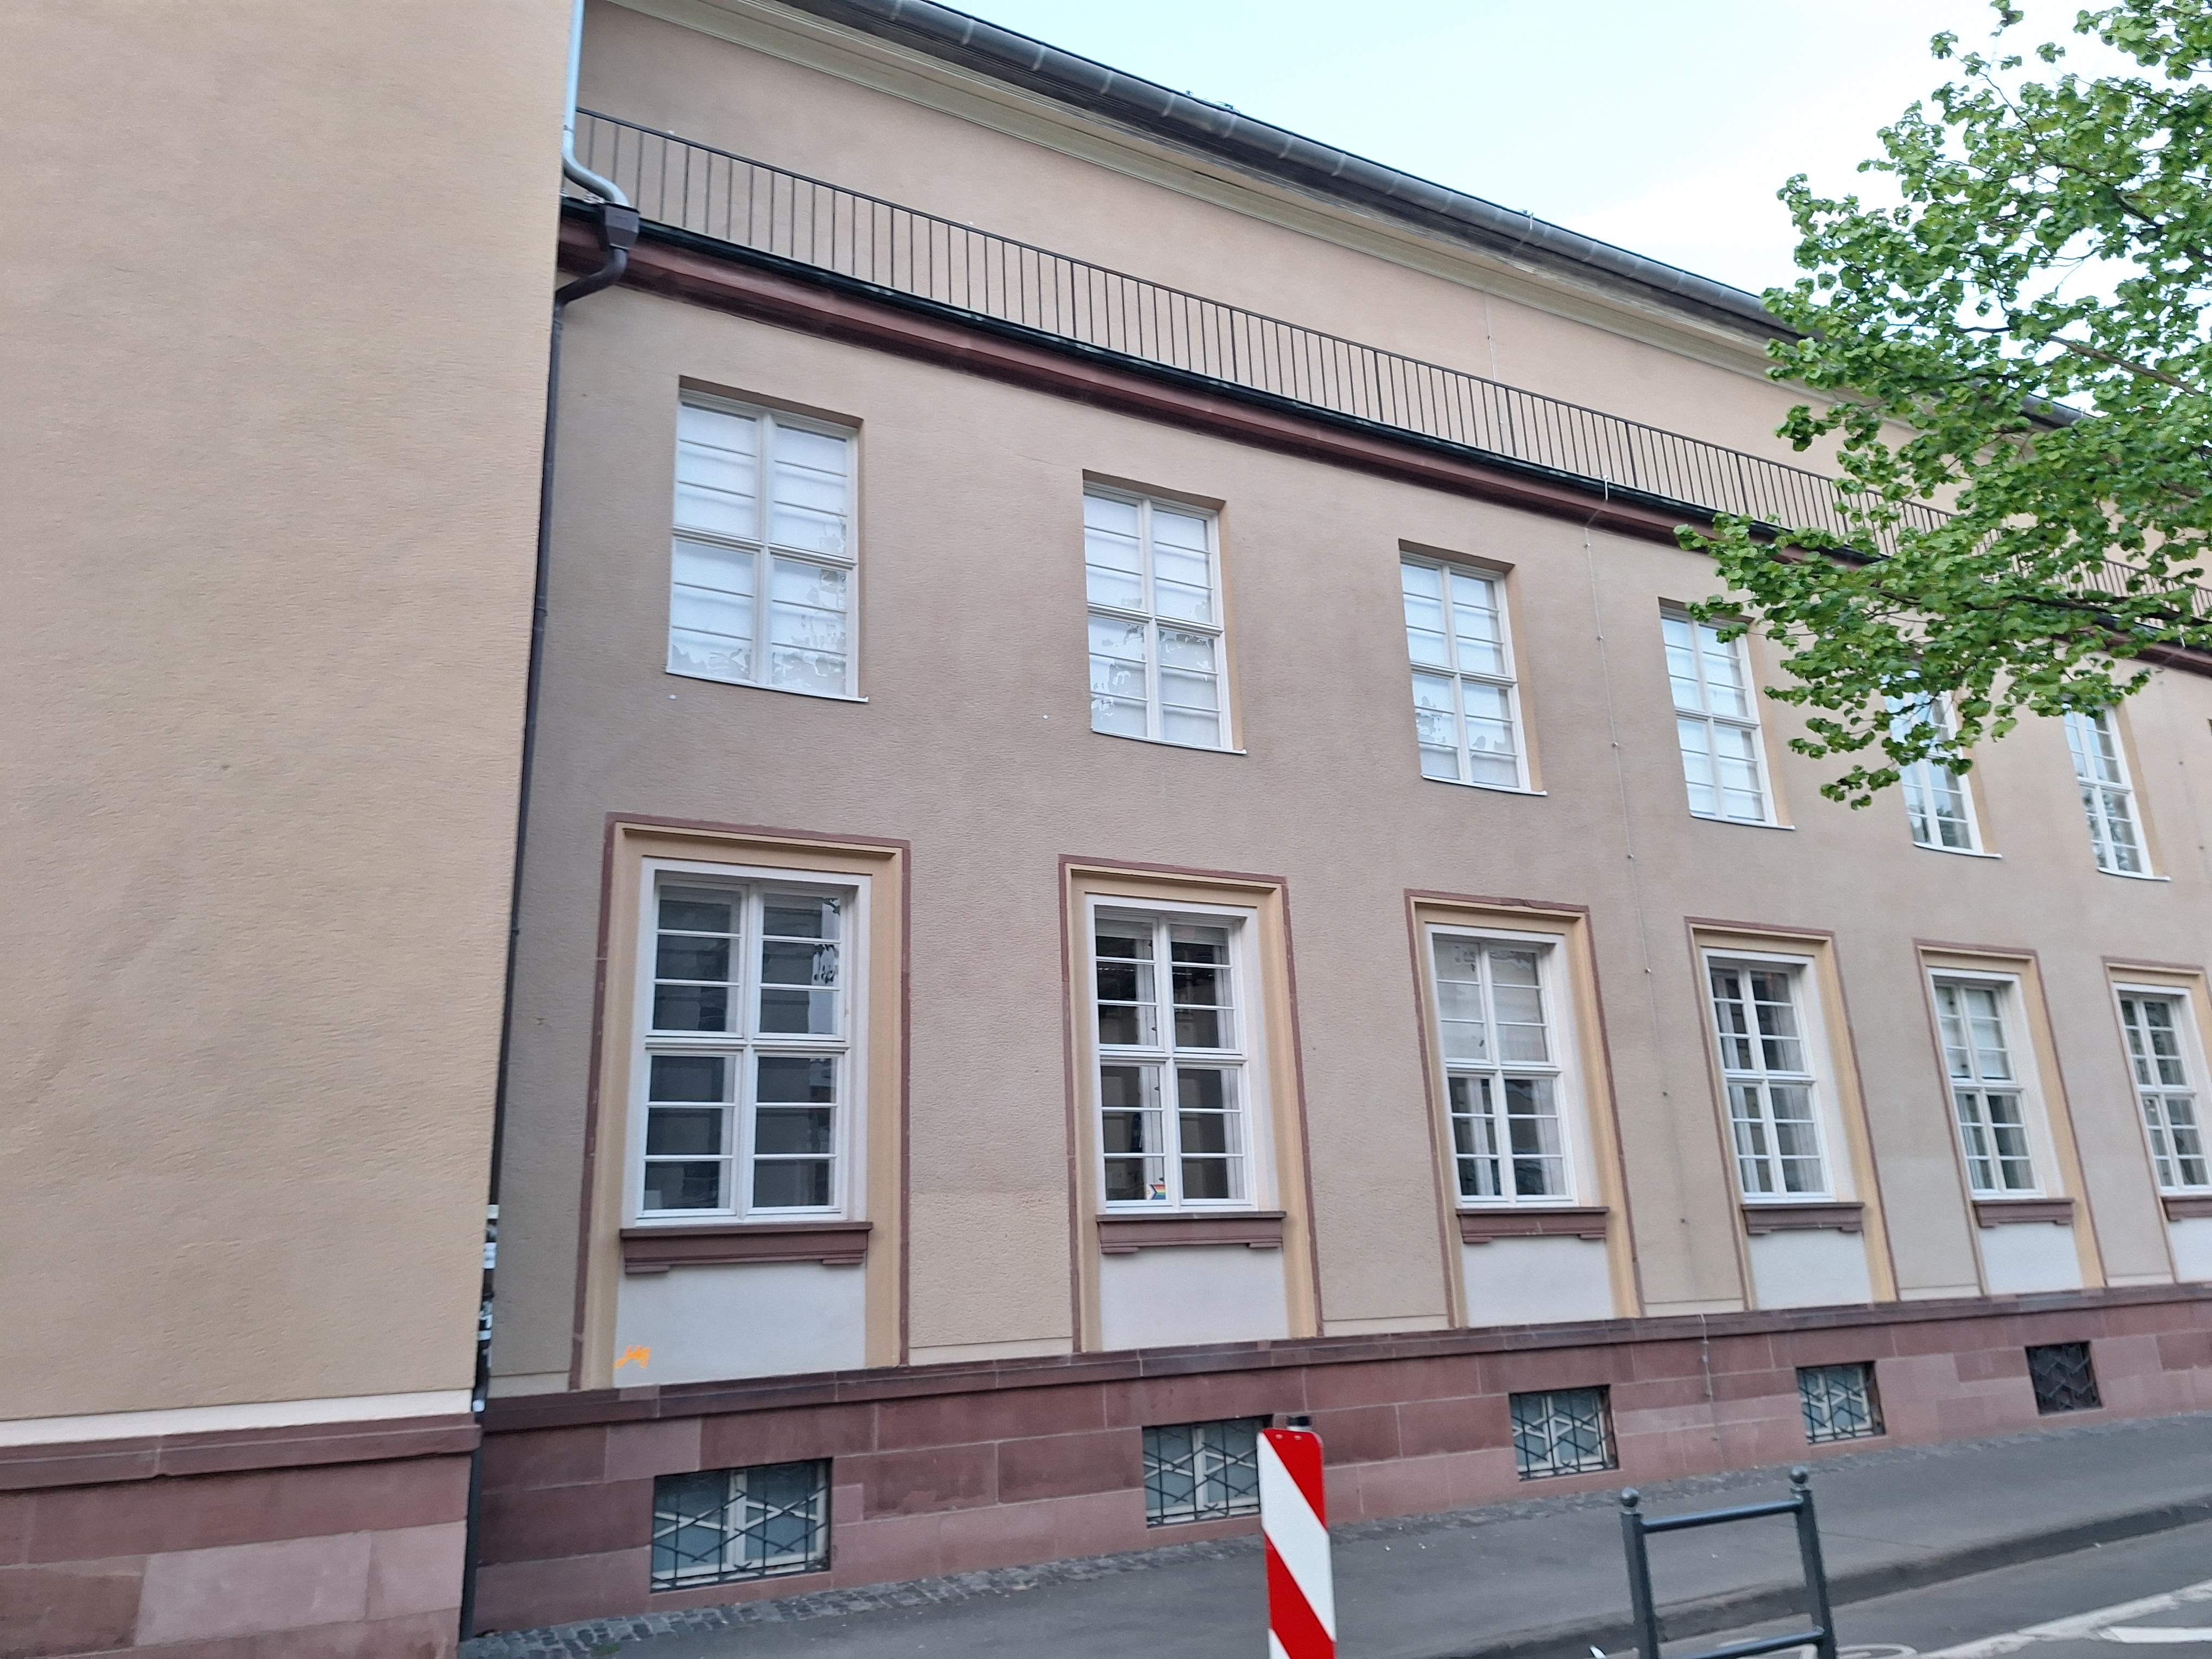
Building: Biegenstraße 11